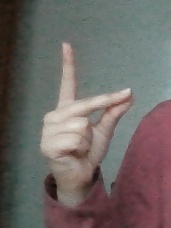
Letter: ta